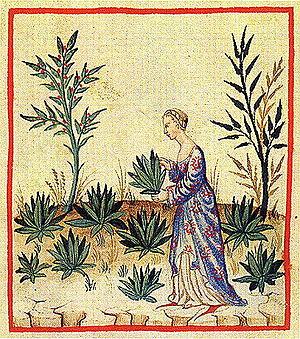
Laitue (Lactuce) Nature: froide et humide au second degré. Optimum: celle qui a de grandes feuilles et une couleur jaune-citron. Usage: Soulage l’insomnie et la spermatorrhée. Dangers: Nocive pour le coït et pour la vue. Neutralisation des dangers: En la mélangeant avec du céleri.